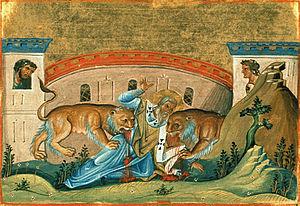
Ignace d'Antioche ou Ignace le Théophore, né vers 35 dans la province de Syrie et mort à Rome en martyr, probablement en 107 ou 113, fut le troisième évêque d'Antioche, après saint Pierre et Évode, à qui il succéda vers 68. Probablement disciple direct des apôtres Pierre et Jean, il est surtout connu pour ses lettres apostoliques, associant le martyre pour la foi aux grains de blé moulus pour devenir le pain de l'Eucharistie.